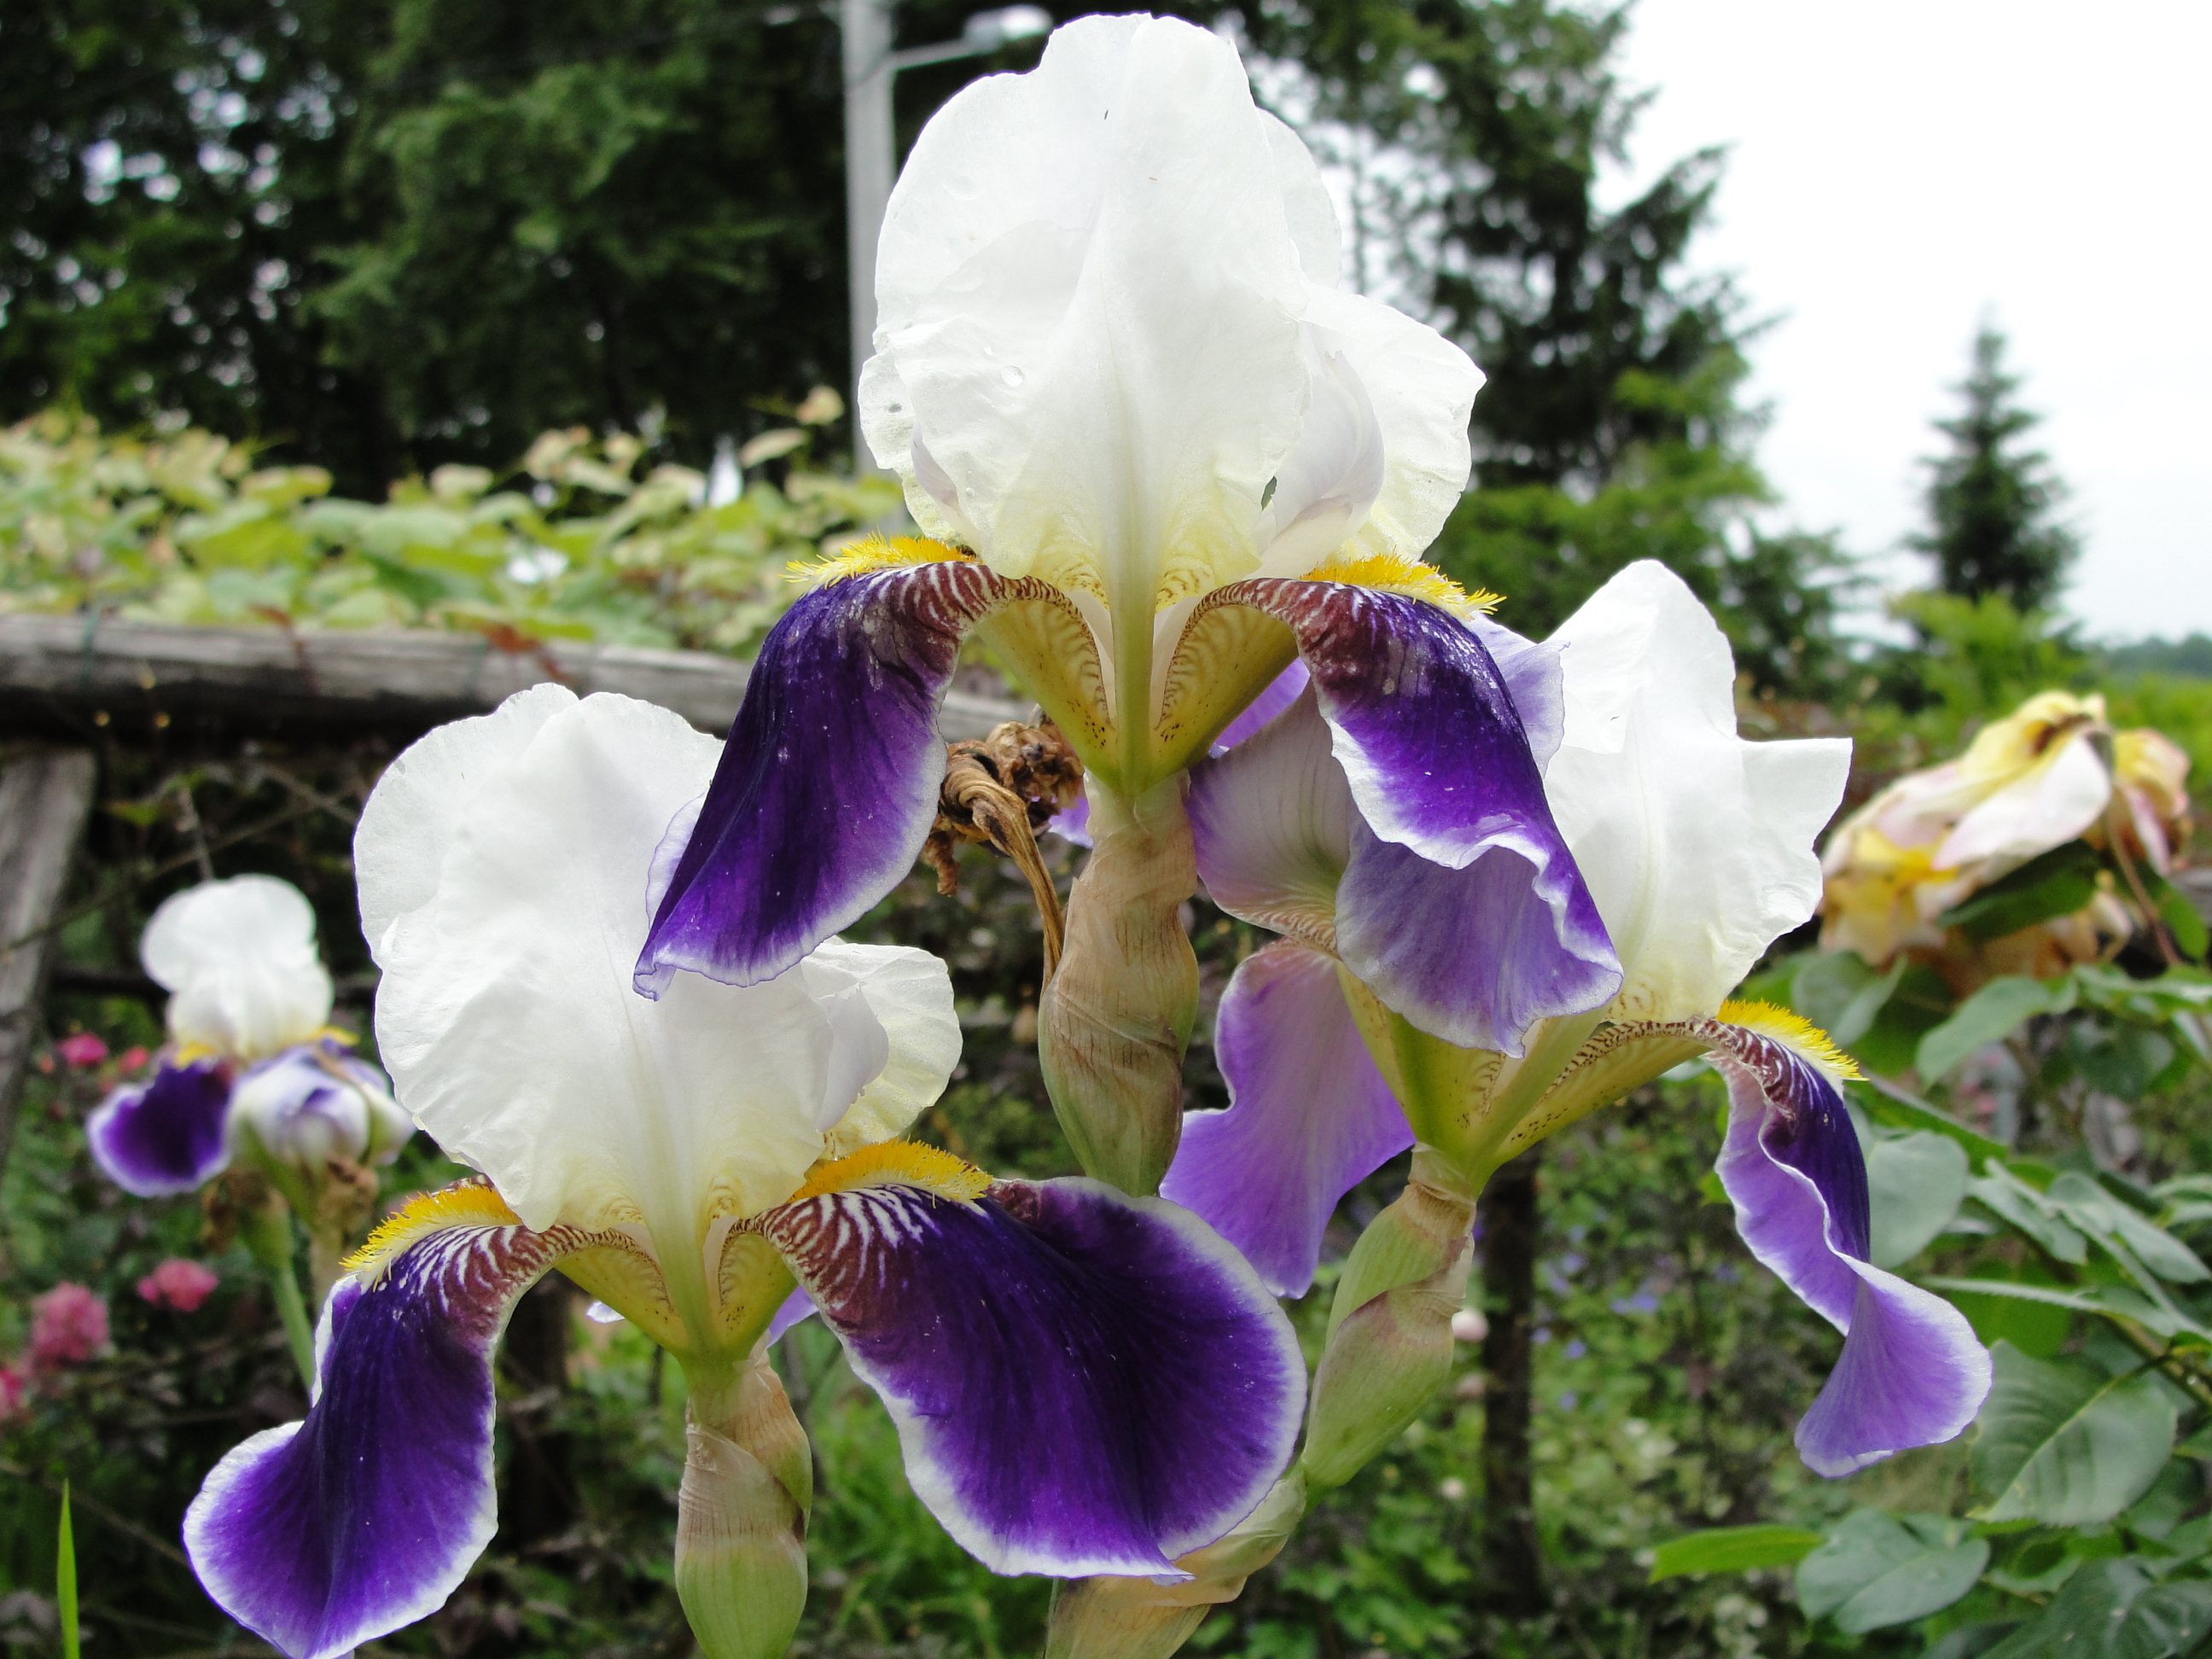
flower, plant, flowering plant, flora, iris, purple, spring, iris family, violet family, petal, annual plant, orris root